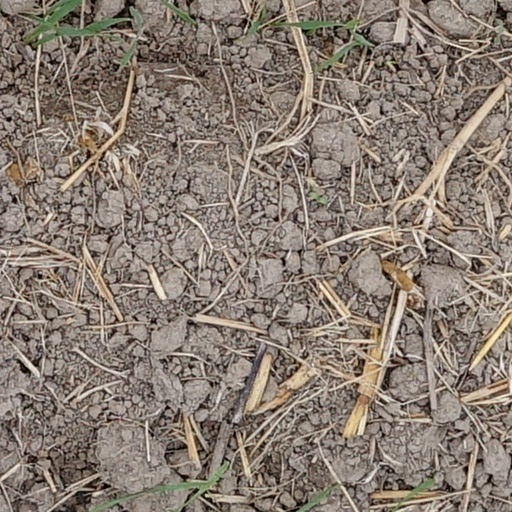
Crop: wheat